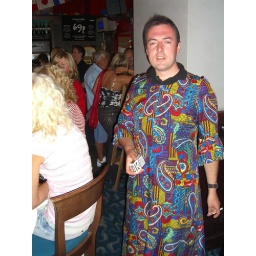
I was trying to get a pic of the girl in the red dress - busted